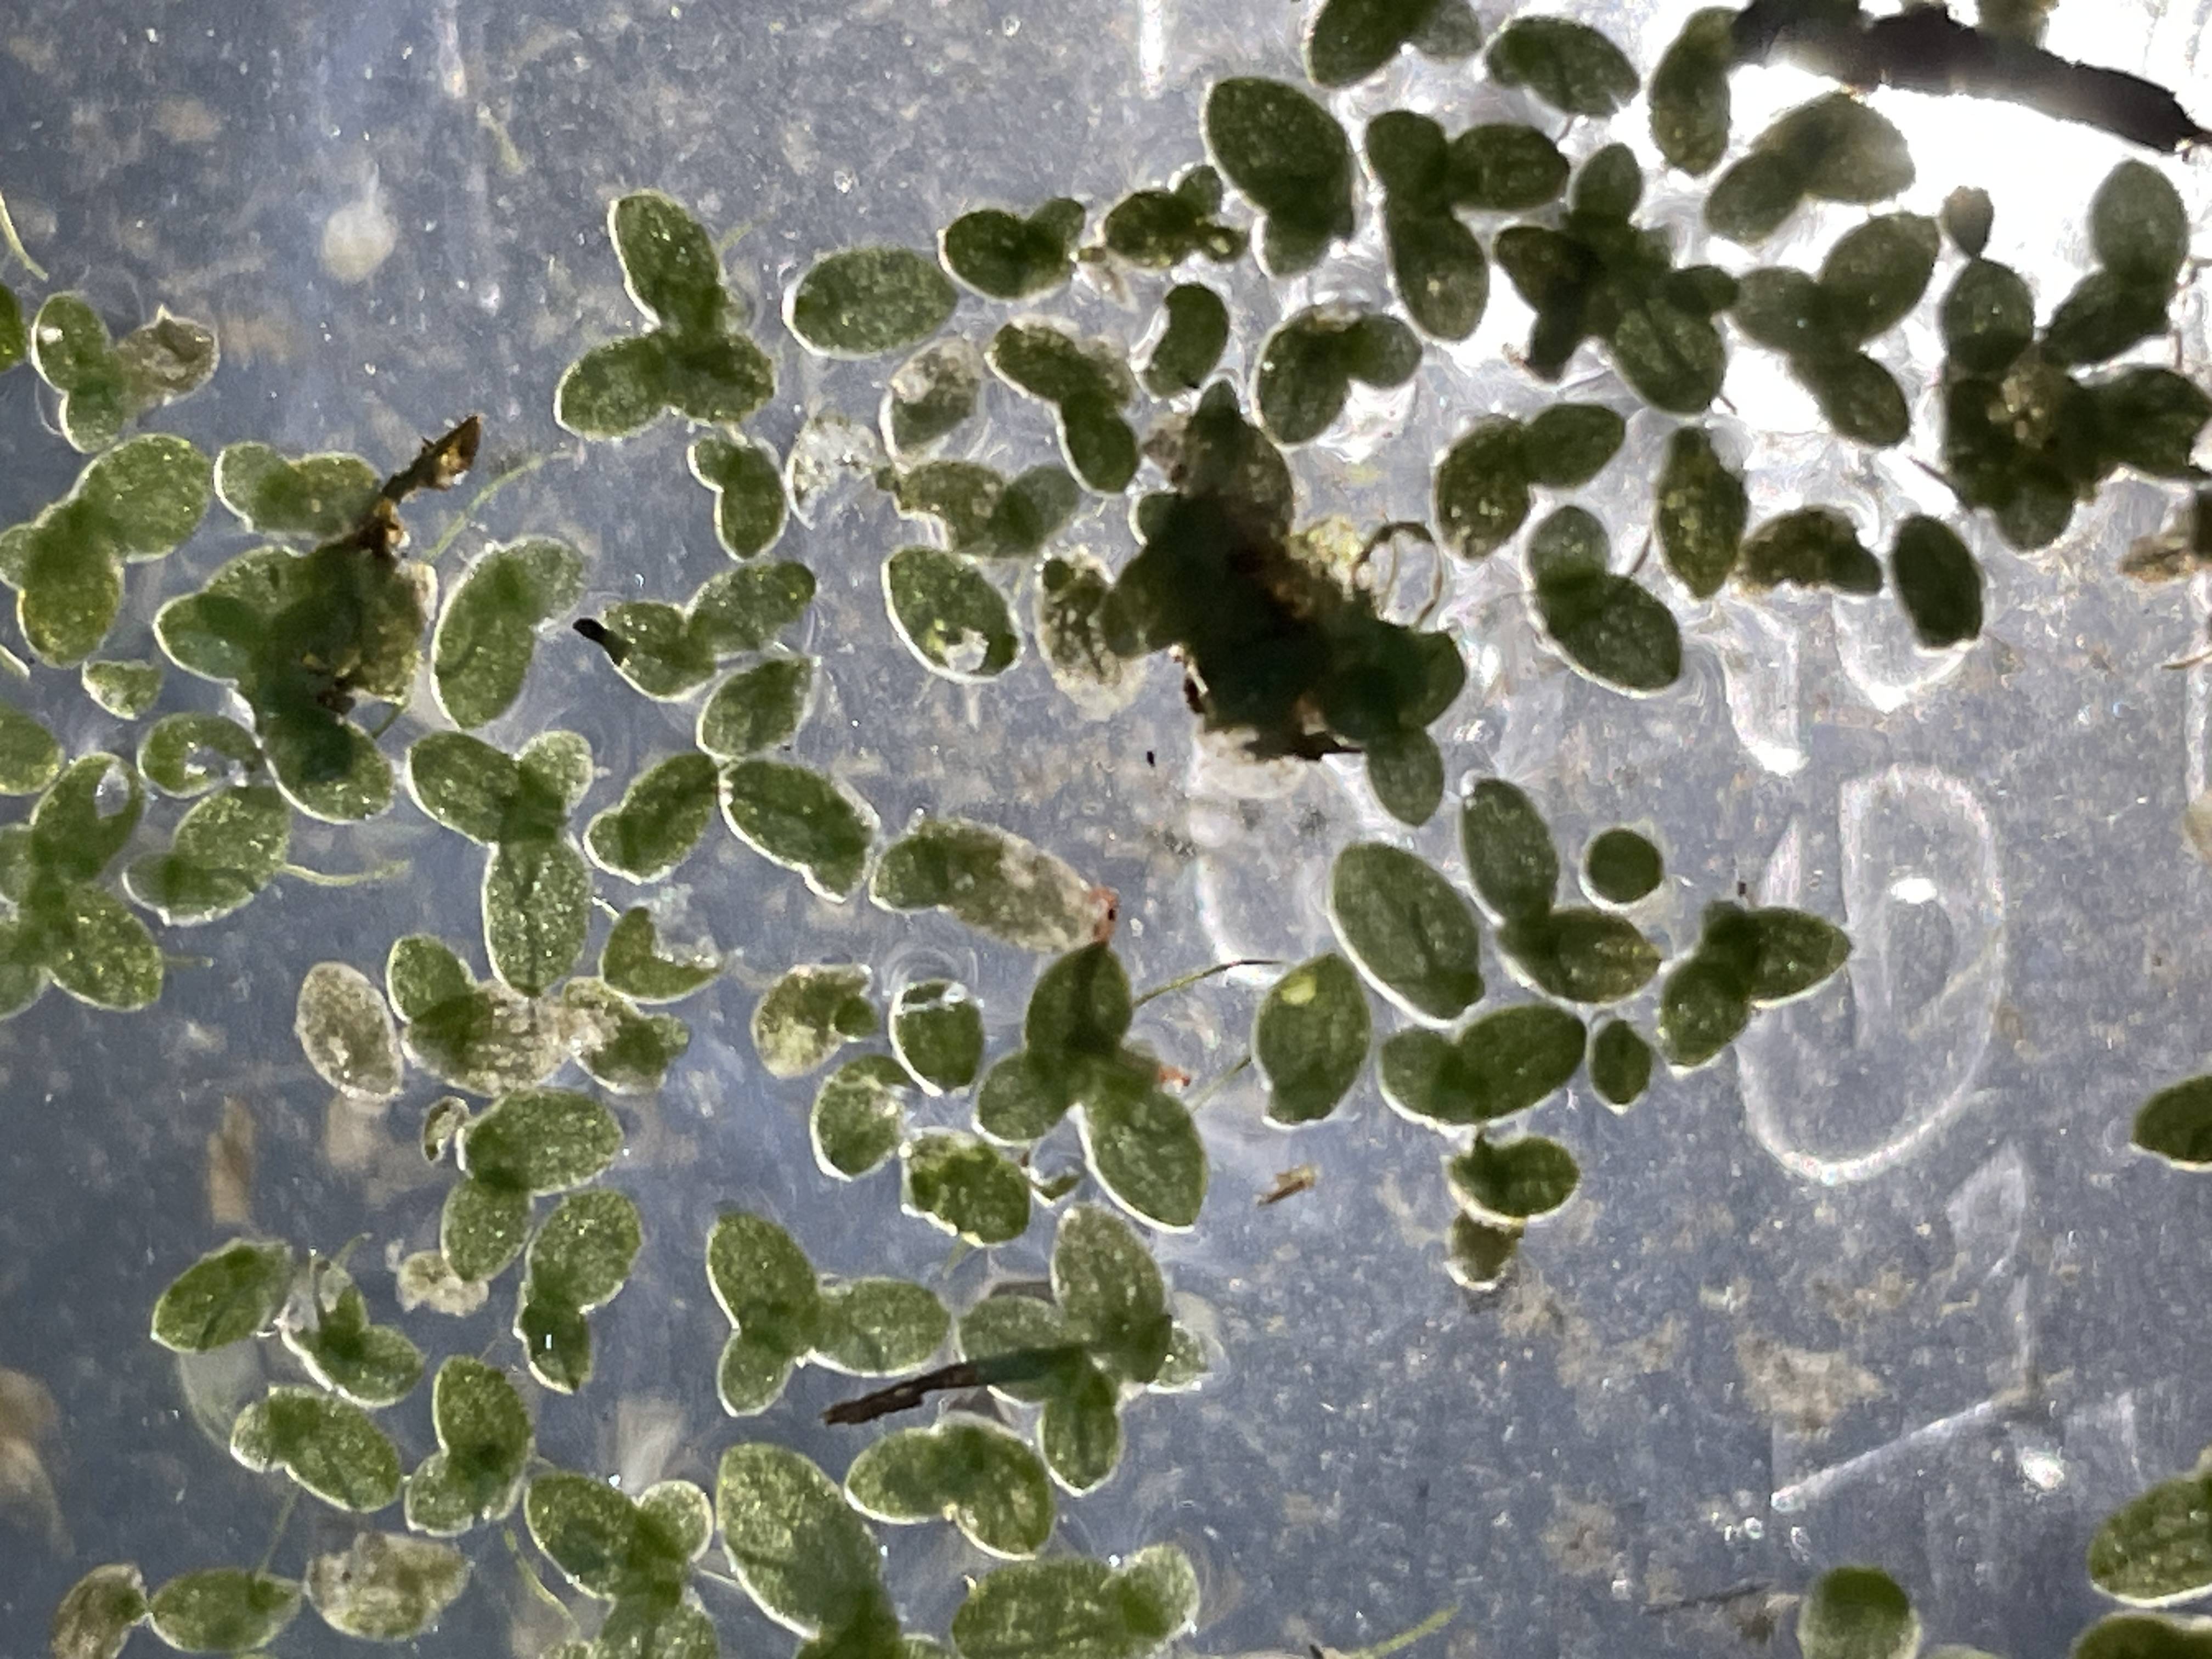
Species: Common Duckweeds (Lemna minor)